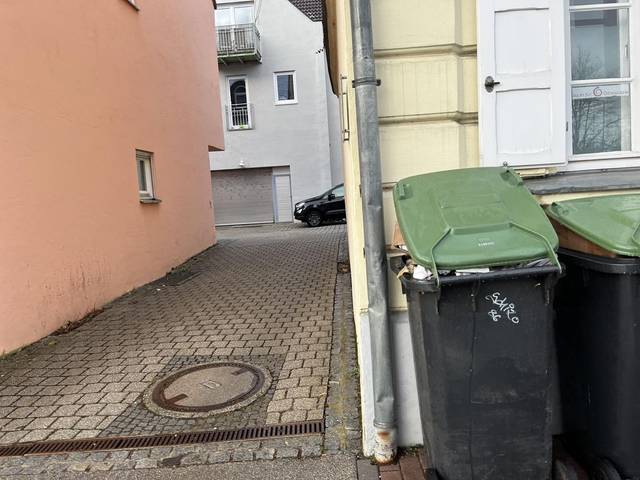
Region: Germany
Coordinates: 48.404, 11.75